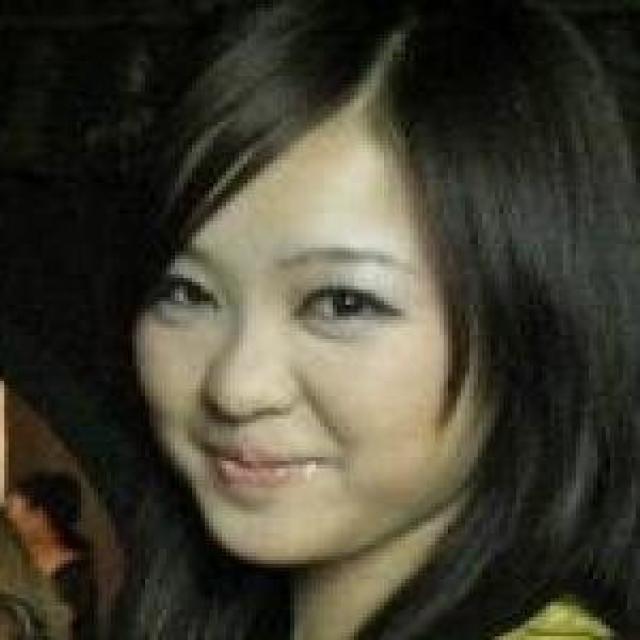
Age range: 21-44